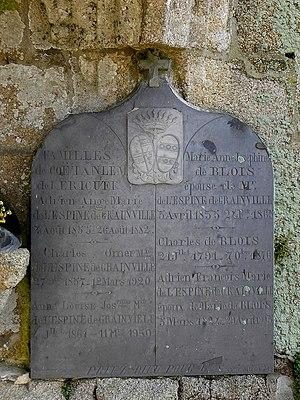
Ancienne église Saint-Maudez et Sainte-Juvette d'Henvic (29).
Henvic [ɛ̃vik] est une commune du département du Finistère, dans la région Bretagne, en France. Henvic occupe une position centrale dans la baie de Morlaix, entre les deux abers de la Penzé et de la Rivière de Morlaix.